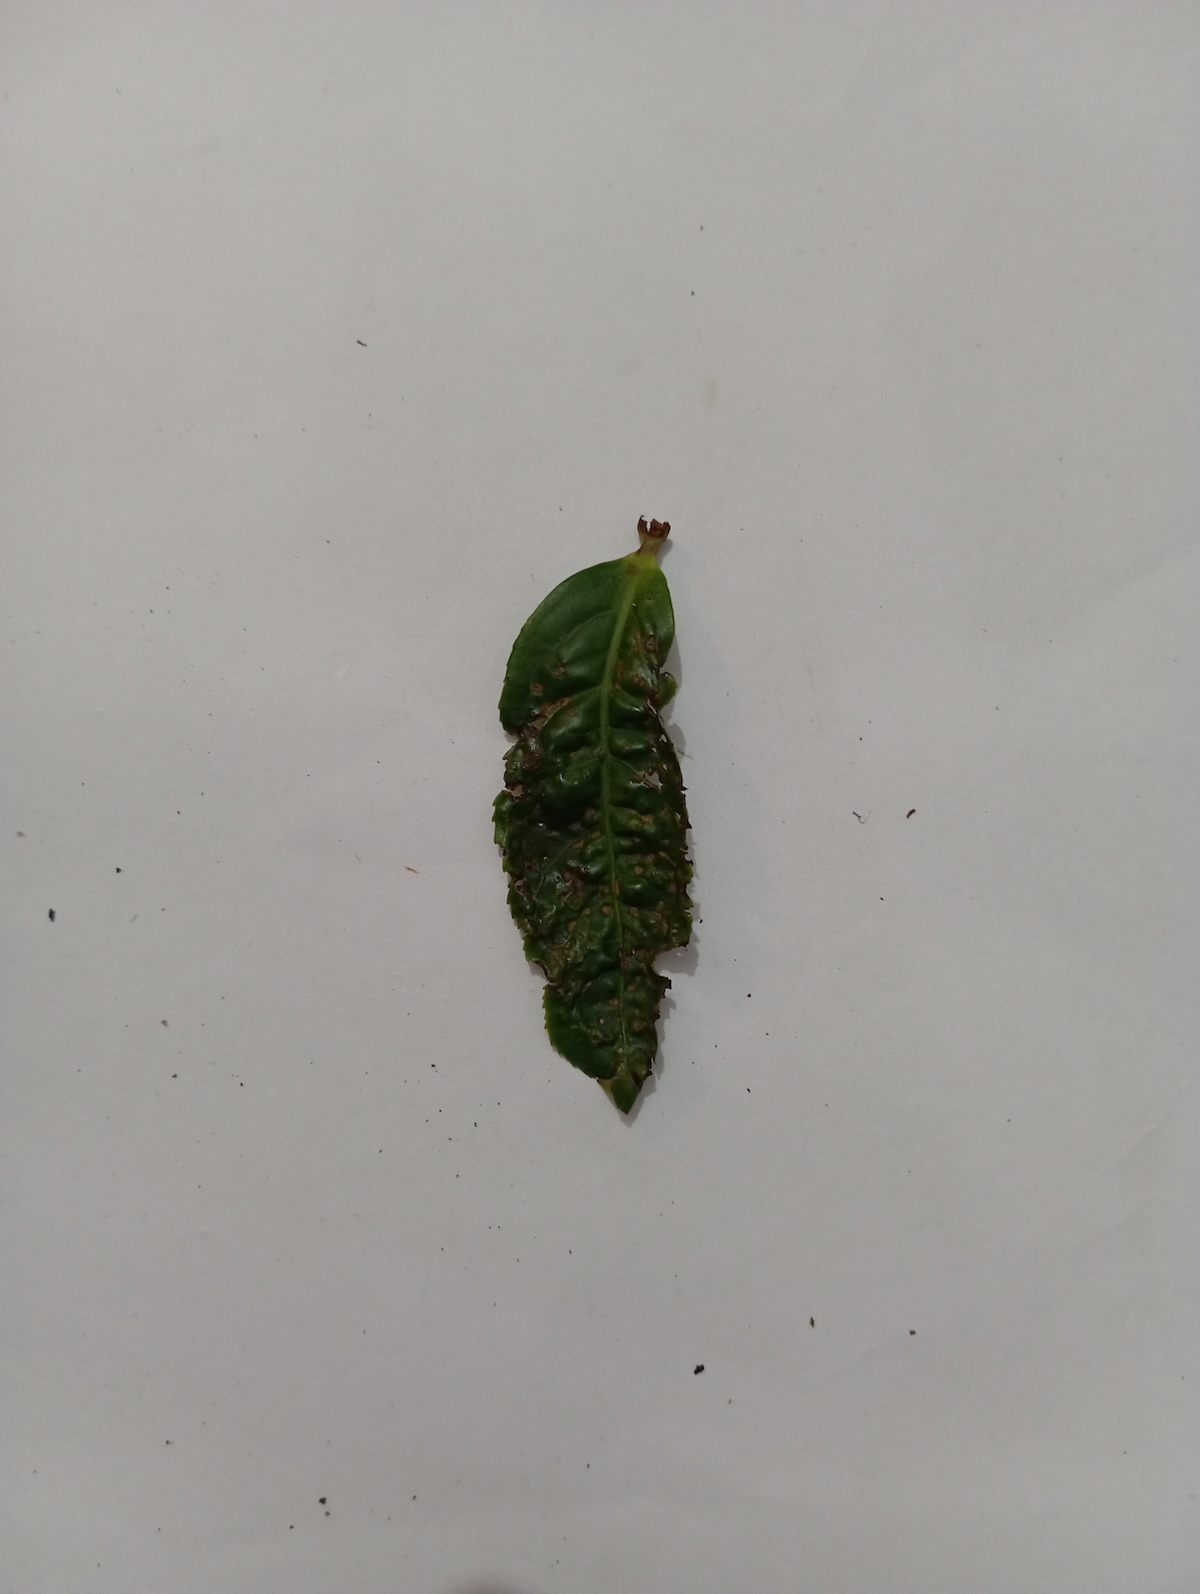
Label: Green mirid bug